2001 European Athletics Junior Championships

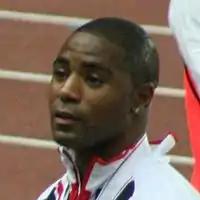
Mark Lewis-Francis won the 100 m and helped set a new relay record.

Among the athletes who won medals at the competition were Carolina Klüft, Yelena Isinbayeva and Andreas Thorkildsen – all of whom went on to become 2004 Olympic gold medallists. Elvan Abeylegesse, Anna Chicherova and Marian Oprea also went on to win Olympic medals. The decathlon junior champion Ladji Doucouré successfully changed focus to the 110 metres hurdles, becoming the 2005 World Champion.